Minamichita

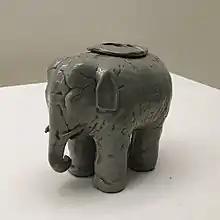
Utsumi ware ceramic censer in the shape of a standing elephant, grey glaze, Yamadera kiln (1907-1914)

The primary sector dominates the economy of Minamichita, notably commercial fishing and agriculture. Secondary industries include food processing, and seasonal tourism to beach resorts.